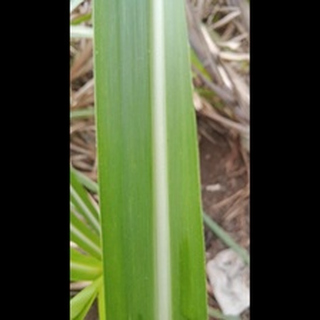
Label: healthy_sugarcane